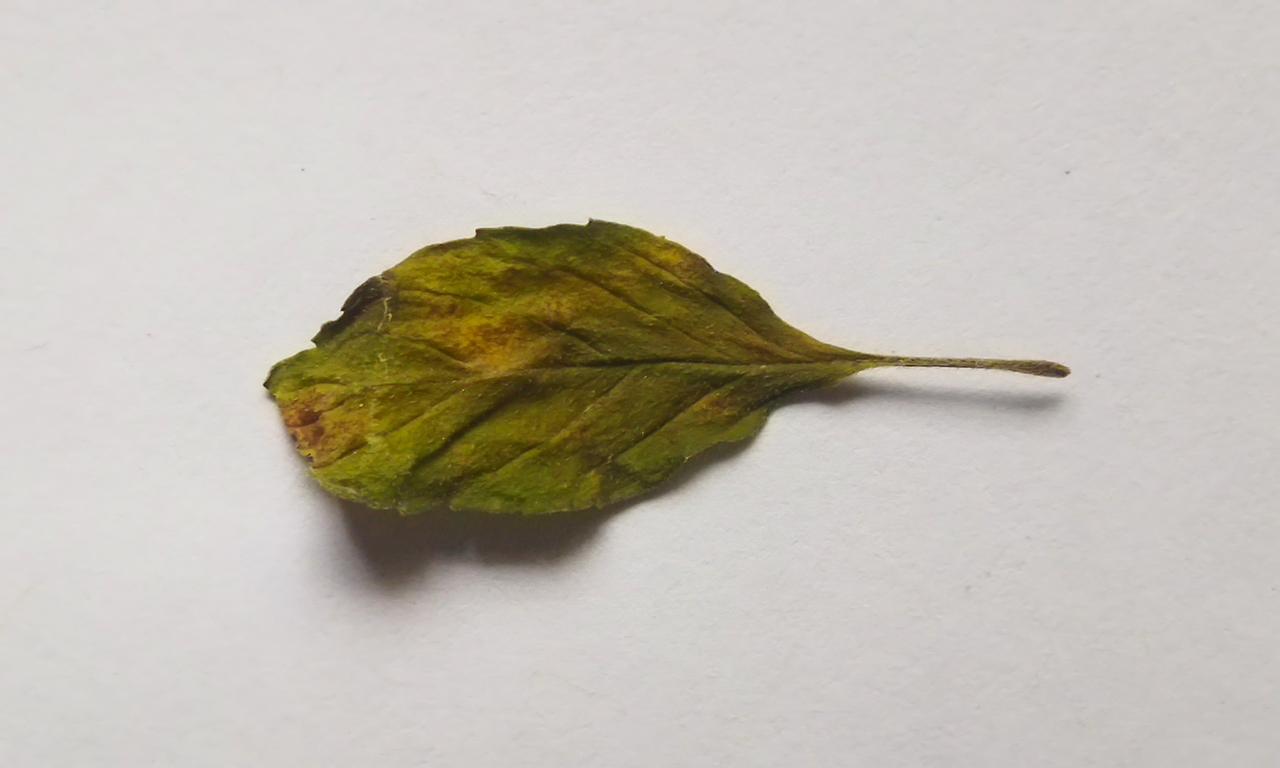
Label: Spoiled